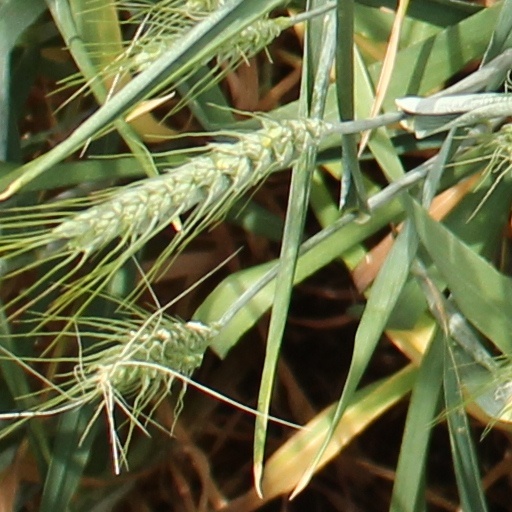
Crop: wheat